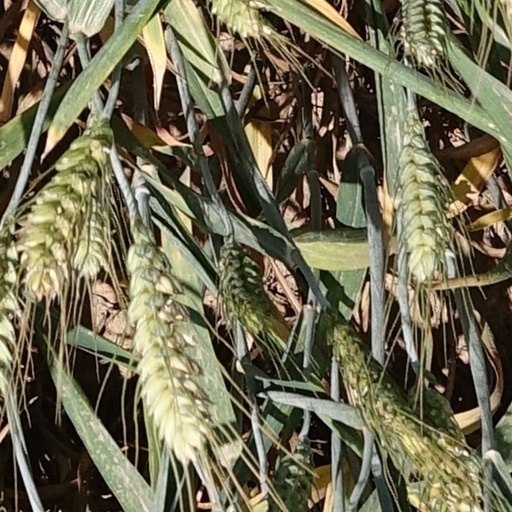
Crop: wheat